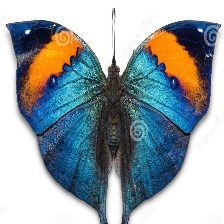
Species: ORANGE OAKLEAF